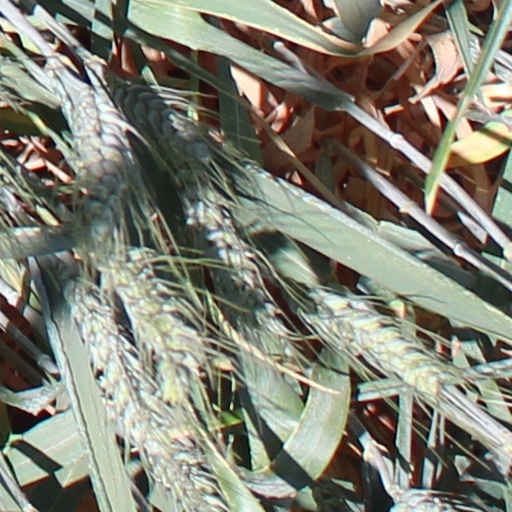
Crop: wheat